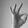
ASL letter: F